Klamath (steamboat)

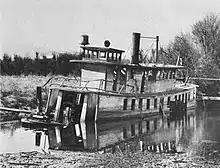
"Klamath" abandoned at log pond of Pelican Bay Lumber Company, March, 1948

About 1925, or earlier, "Klamath" was abandoned on the west side of Upper Klamath Lake, in the log pond of the Pelican Bay Lumber Company. The boat was abandoned in the channel cut for the steamer to access the sawmill. The remains of the steamer were still visible as late as the 1950s.